Tocal College

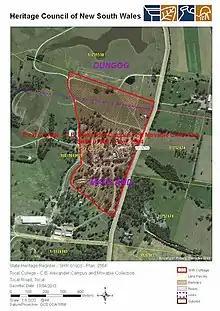
Heritage boundaries

The chapel, is pivotal to the design of the complex; cradled within the quadrangle, and centred on the north south axis that runs through the centre of the main entrance and the quadrangle in a northerly direction to the original Tocal homestead building. The building is square in plan with battered brick walls supporting a low clerestory above which a spire that rises a further 30 metres in height, its apex surmounted by a cast stainless steel cross. The dramatic form of the chapel's spire is not only a focal point to the college, but also a landmark that visually links the college complex with the Tocal Homestead and the surrounding Tocal farm estate. In contrast to the lofty steeple, the low massive battered brick walls of the chapel enclose a cave like interior. The level of natural light to the interior is minimal, channelled through deeply recessed and narrow openings confined to the east and west aisles, and its colour rendered by ochre coloured glazing. Four discreet shafts of light reveal the intricate tracery of roof timbers from small gablets high on the steeple. Materials are left in their natural state; brick walls left as exposed face, floors of brick paving, off-form concrete using undressed timber boarding, and roof framing timbers exposed to view beneath ceilings of timber boarding. Despite the simplicity of the square plan form, the design of both the brickwork and the timber structure is highly complex and explores timber technology beyond that of the vernacular Tocal buildings. From the low battered external walls spring brick buttresses that brace a massive concrete ring beam spanning between an inner line of brick pillars. These pillars play a dual role in forming side aisles on the eastern and western sides of the interior. From the four corners of the ring beam spring the low raked intercepting timber trusses that support both the clerestory roof framing and the massive king post of the spire. Both the trusses and the king pole are made from Tallowwood (Eucalyptus microcorys) sourced from forests within the locality, and barked, de-sapped and line dressed on site. The king post is composed of three lengths, each diminishing in thickness from an initial 450mm, as it ascends suspended over the chapel, over 30 metres in height. The load of the pole is transferred to the trusses by stainless steel shear plates sleeved between the laminated sections that compose the chords of each truss. Attention to detail extended to every aspect of the interior finishes and the construction: each concrete roof tile of the spire was double wired and further fastened to the timber battens with two brass screws. The raw medieval character of the chapel's interior is reinforced by the furniture and furnishings specifically designed for the space, including the face brick lectern and communion table, and the Blackwood (Acacia melanoxlyon) framed chairs with woven leather webbing designed by Cox and McKay, the organ, and the tapestry hung behind the altar that depicts a passage from the Old Testament Isaiah. Created by Margaret Grafton, and woven of hand spun wool dyed with natural dyes, its warm colours and soft texture contrast with the raw Spartan interior. The marble commemorative tablet, designed by the architects, rests directly beneath the king post.